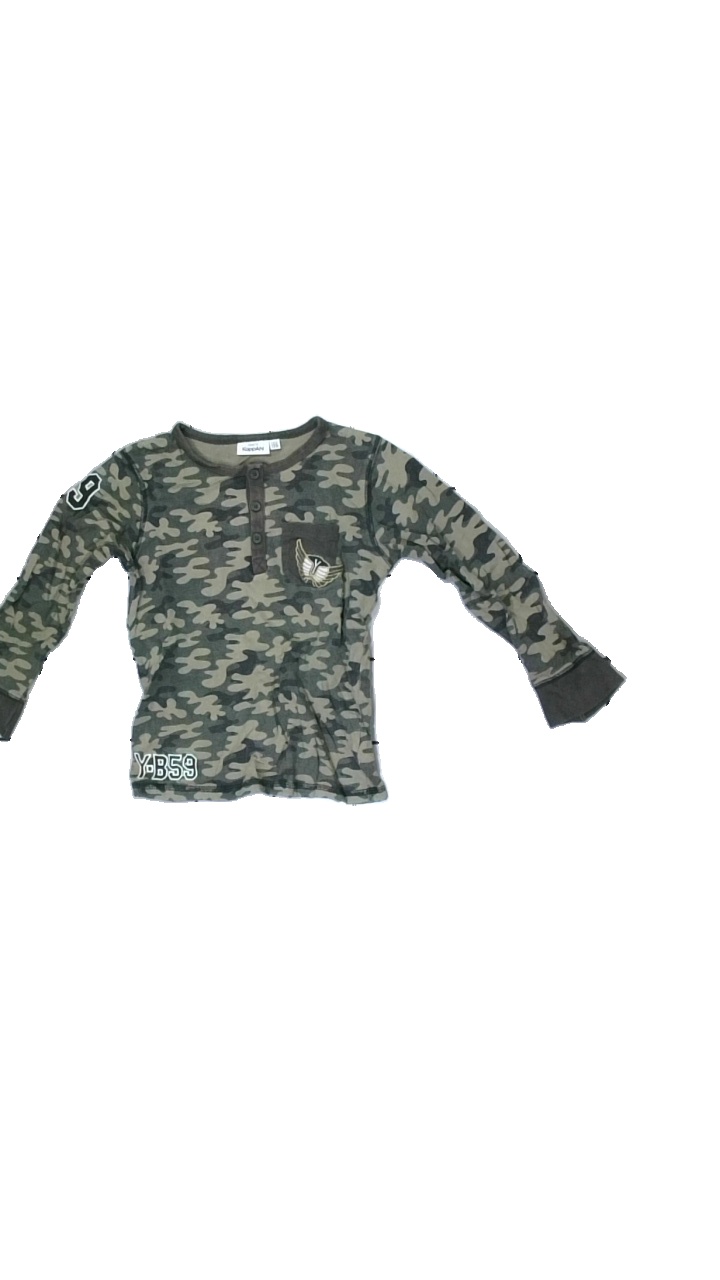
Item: Sweater (Children)
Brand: Kappahl
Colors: Green
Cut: Regular, C-collar
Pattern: Other
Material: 100%cotton
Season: Autumn
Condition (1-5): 3
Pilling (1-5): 3
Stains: Minor
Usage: Export
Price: <50